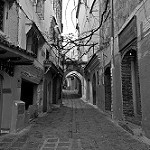
Label: B & W